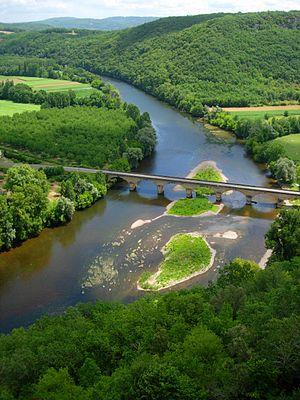
La Dordogne est un cours d'eau français qui prend naissance au Puy de Sancy, point culminant du Massif central, dans la chaîne des monts Dore. Elle conflue avec la Garonne pour former l'estuaire de la Gironde qui débouche sur l'océan Atlantique après avoir traversé le département de la Dordogne et une partie de celui de la Gironde, dans le Bassin aquitain.
La région est en partie recouverte par la plus grande forêt française, la forêt des Landes.
Le Périgord est une région historique française correspondant à un ancien comté qui recouvrait approximativement l'actuel département français de la Dordogne, en région Nouvelle-Aquitaine. Cette région est essentiellement rurale et marquée par un large patrimoine culturel, archéologique et historique.